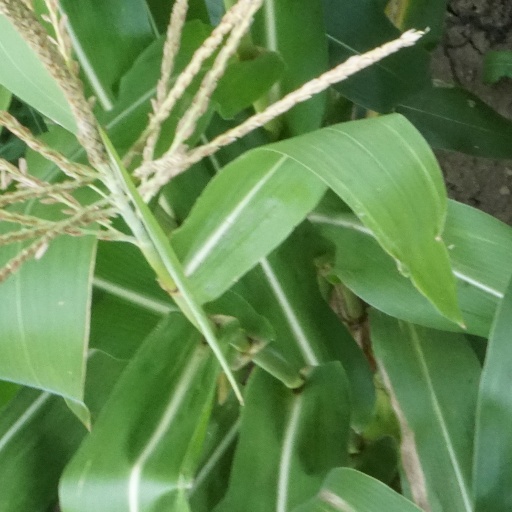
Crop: maize; corn